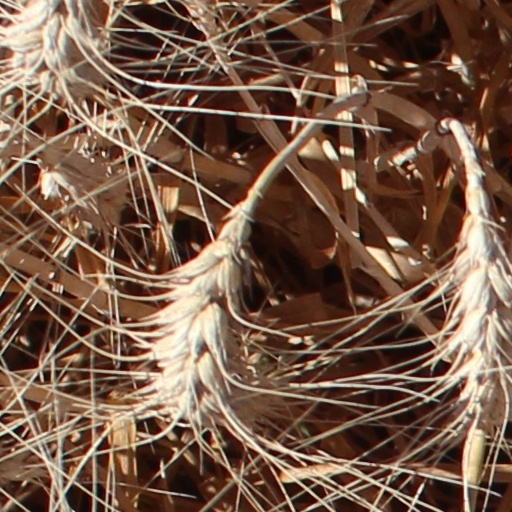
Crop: wheat